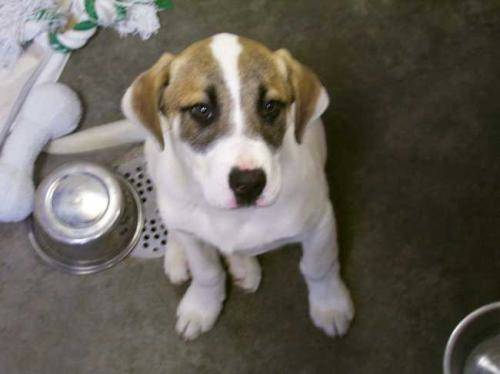
Label: dog